Henry W. Butner

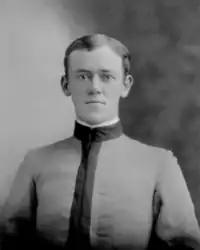
At West Point in 1898

Butner was sent to the 3rd Artillery Regiment's Battery E, stationed at Fort Point, San Francisco. He served with the unit from May 29 to December 8, 1898. He was transferred to the Presidio on December 8, and on January 28, 1899, to Alcatraz Island. In the spring of that year Butner transferred to Fort Baker. In June, Butner transferred to the regiment's Battery F. On July 1, he was reassigned to Fort Riley and the regiment's light battery. On July 1, 1900, Butner was transferred to the 6th Battery, Field Artillery. He stated at Fort Riley until December 4, when he became commander of a recruit detachment and was sent to Cuba. On February 2, 1901, he was promoted to first lieutenant. Butner returned to the United States on February 5, 1901, and was sent back to the 6th Battery. Butner was promoted to captain on September 23.